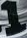
Number: 1